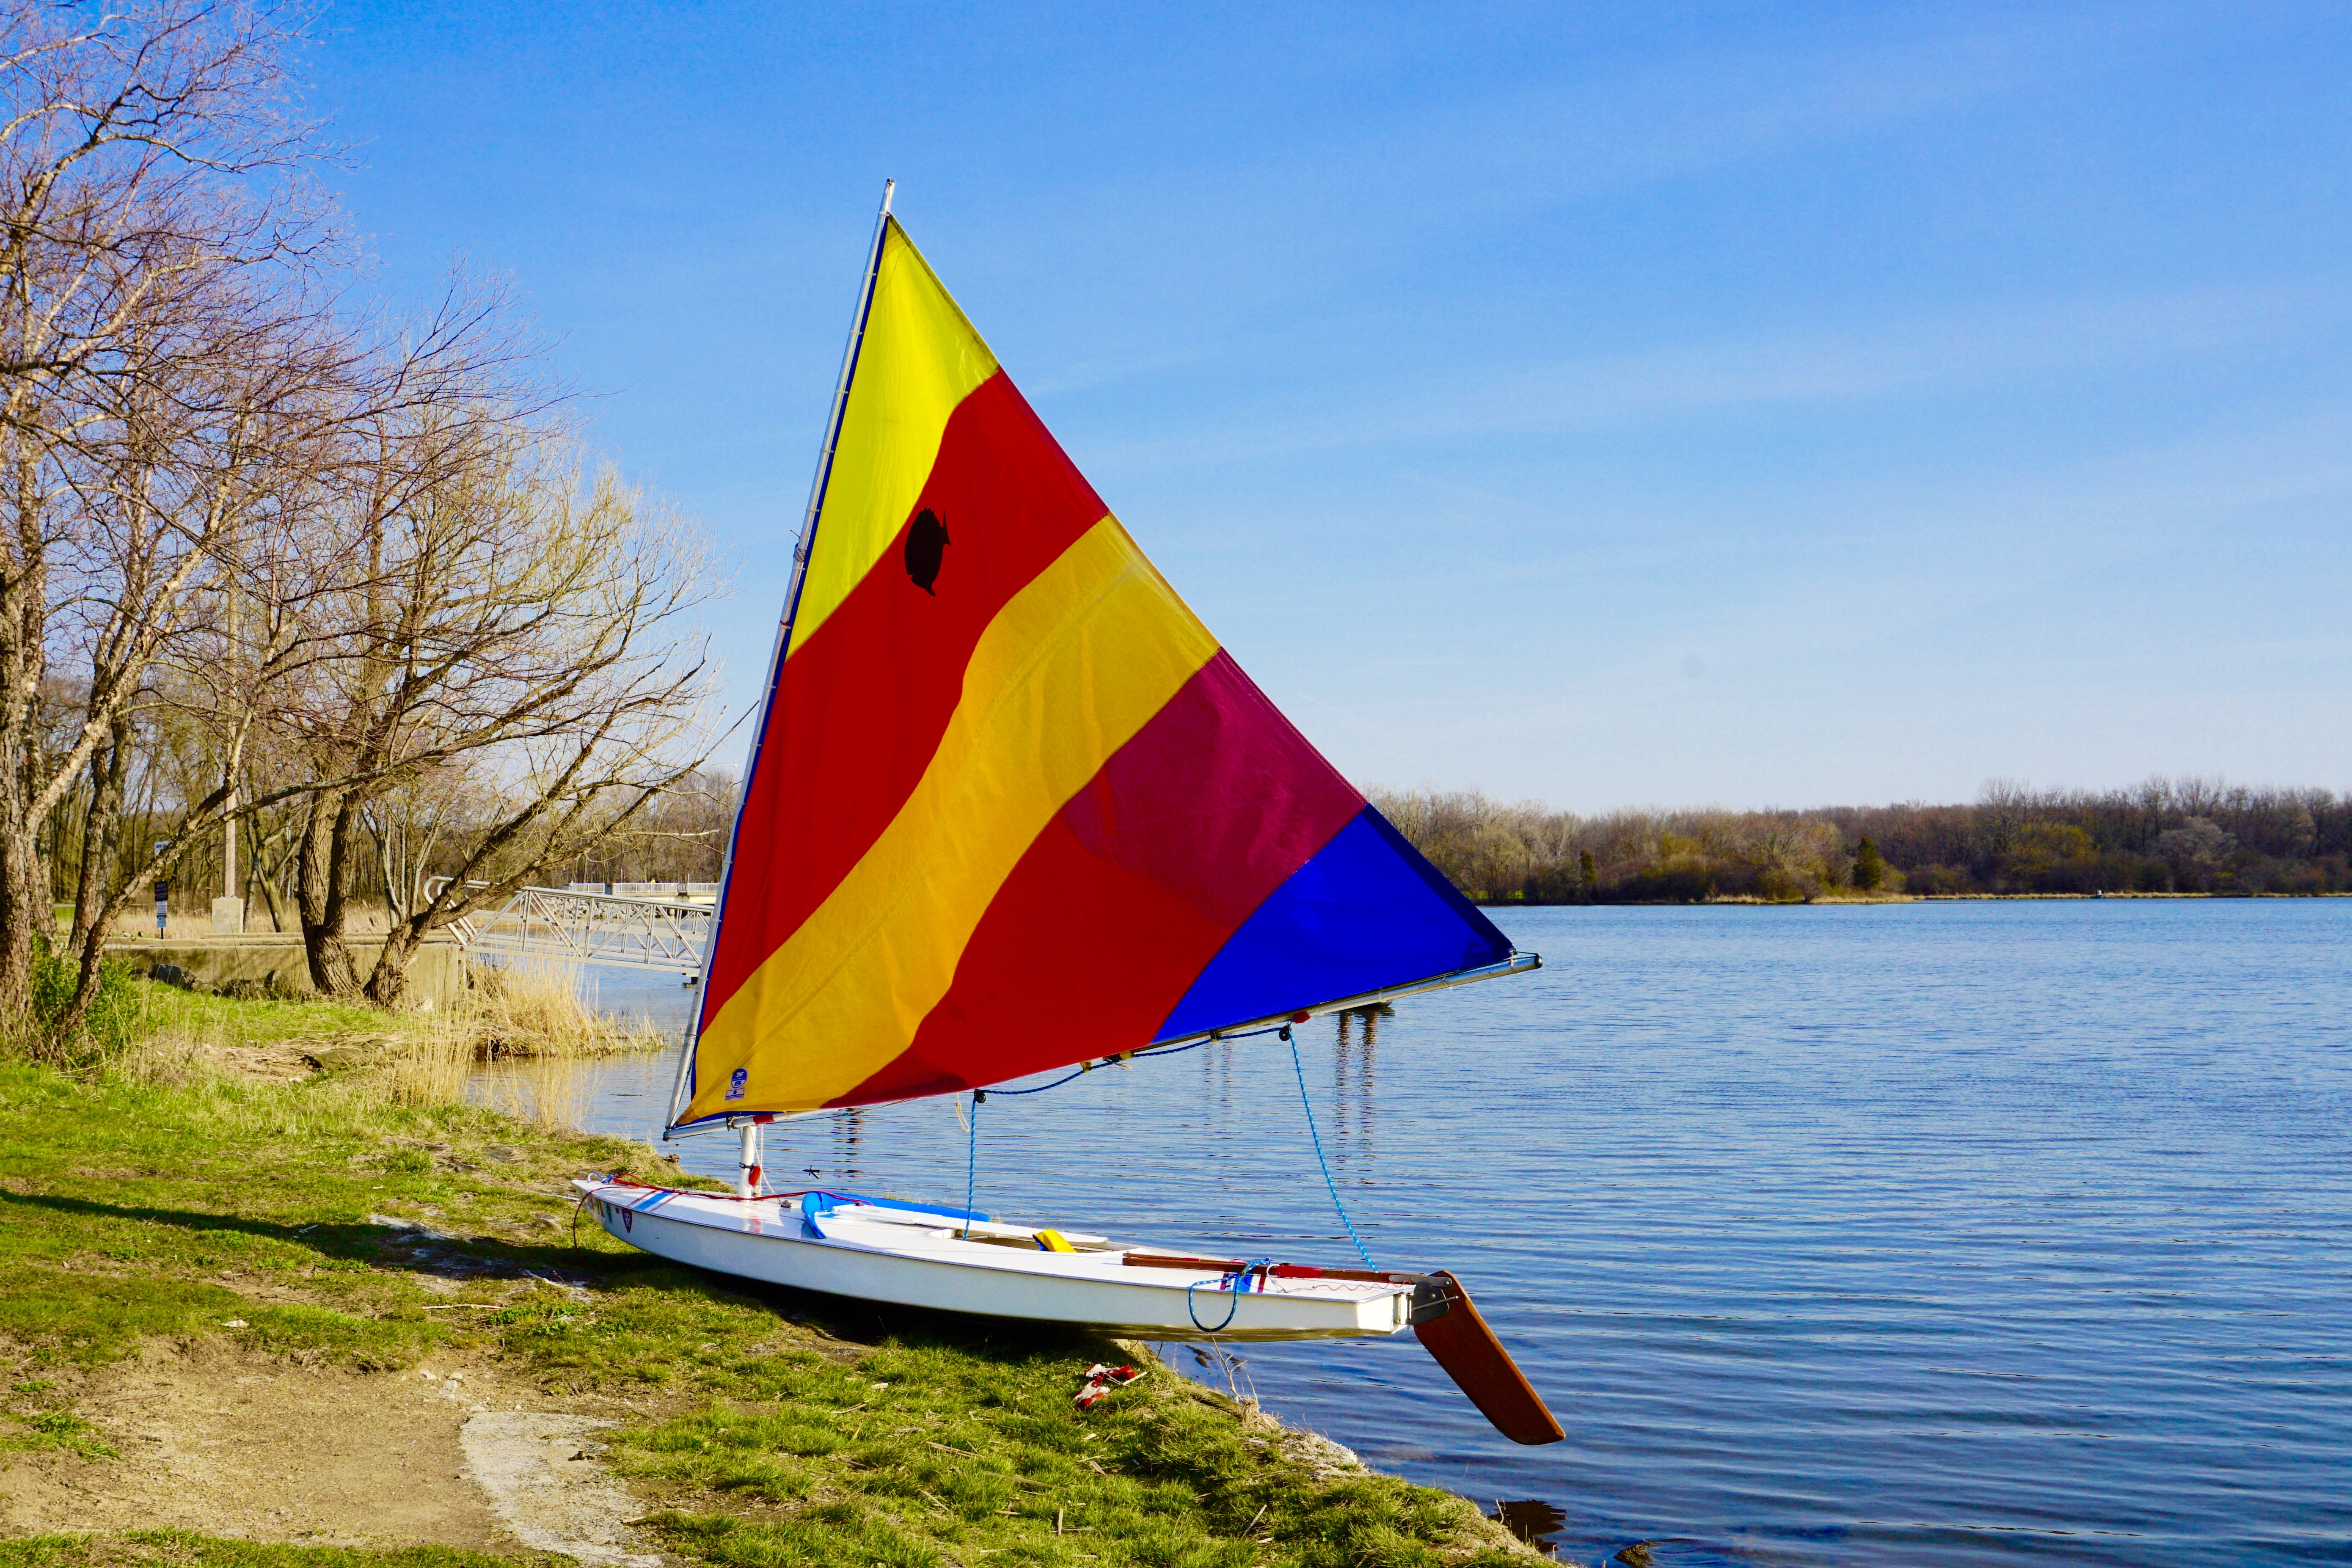
sea, water, sun, boat, lake, wind, recreation, red, vehicle, mast, sailing, peaceful, park, blue, yellow, sailboat, activity, relaxation, boating, sail, watercraft, ecosystem, sailing ship, dinghy, dinghy sailing